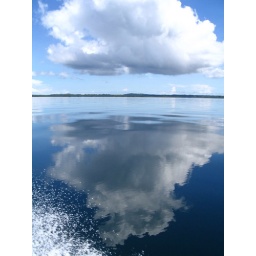
Reflection of cloud on water in Panama II